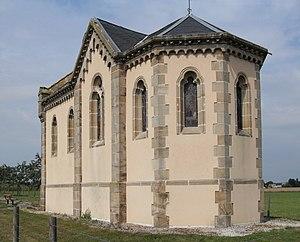
La chapelle Sainte-Menne à Puzieux
"Menne est une sainte martyre chrétienne honorée en Lorraine. Elle figure parmi les premiers chrétiens connus du diocèse de Toul, en Belgica prima. Cette religieuse serait morte le 3 octobre 362 au lieu-dit Fontenet, pendant les persécutions de l'empereur Julien. C'est là qu'une chapelle lui est consacrée et conserve des reliques de la Sainte. À Poussay, lieu d'une ancienne abbaye dans le canton de Mirecourt dont elle fut la patronne, ""l'arbre de Sainte Menne"" demeure le symbole de son histoire.
Puzieux est une commune française située dans le département des Vosges en région Grand Est.